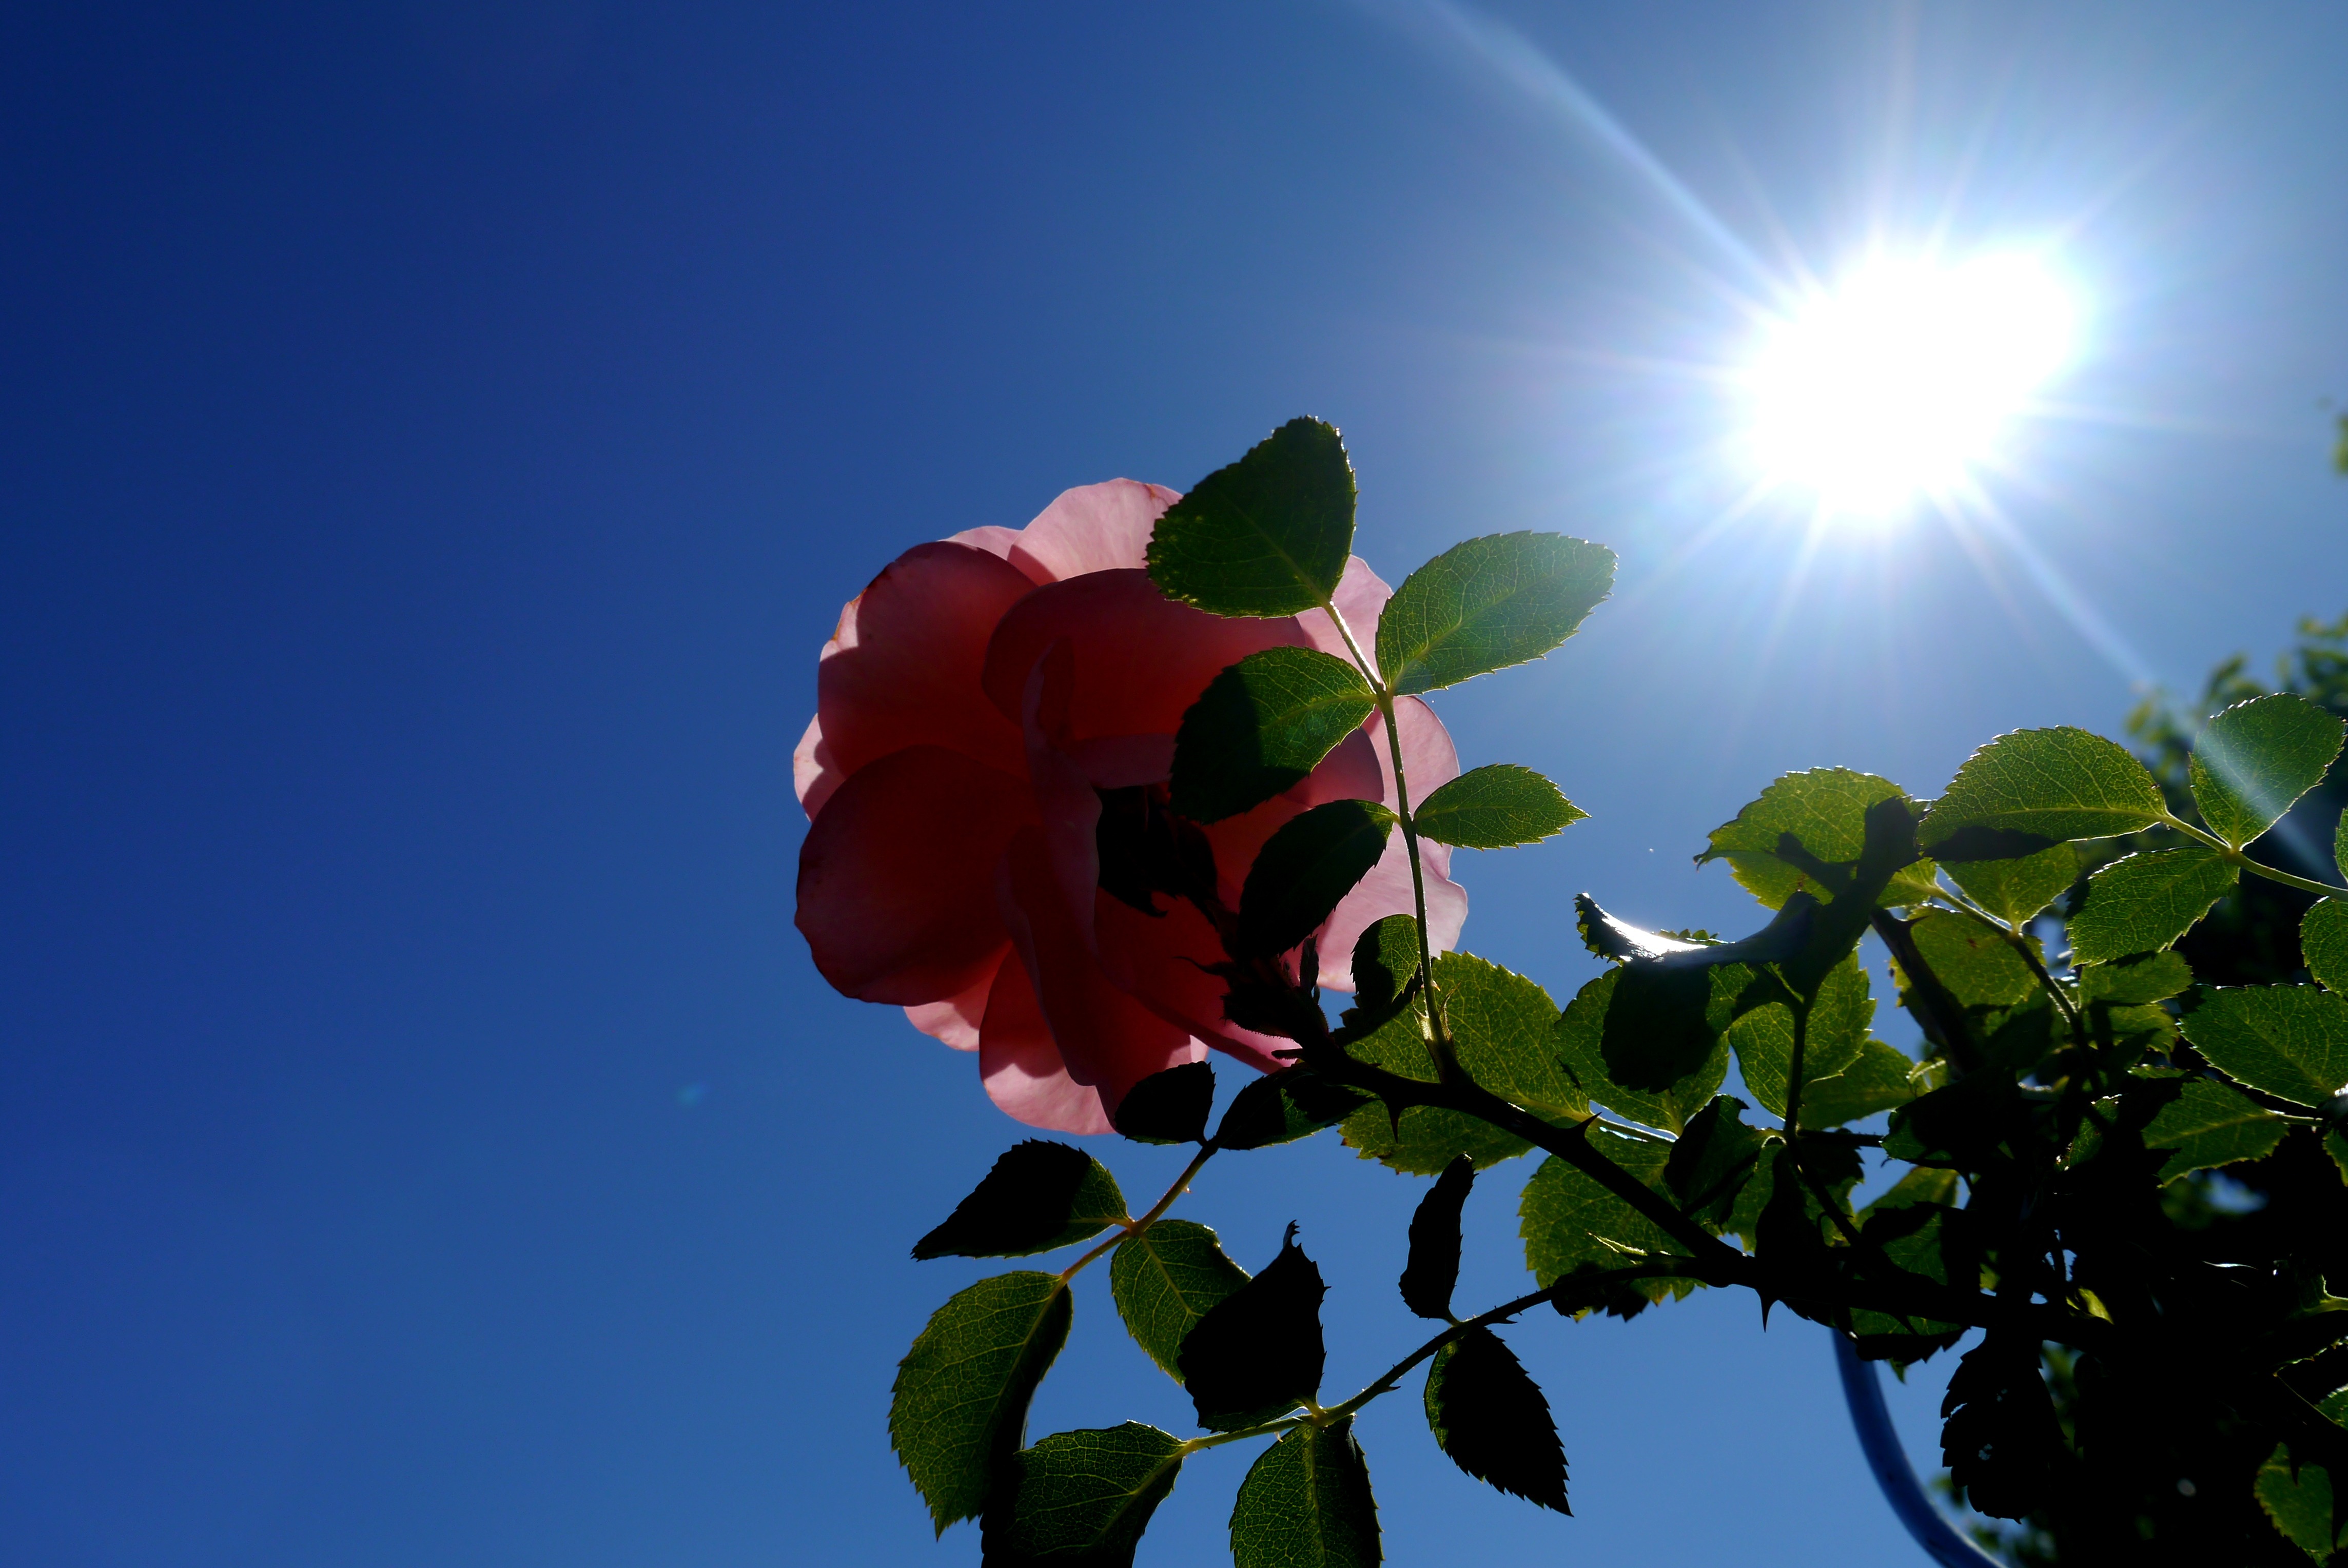
nature, branch, blossom, plant, sky, sun, sunlight, leaf, flower, petal, summer, rose, green, red, blue, pink, flora, macro photography, flowering plant, land plant